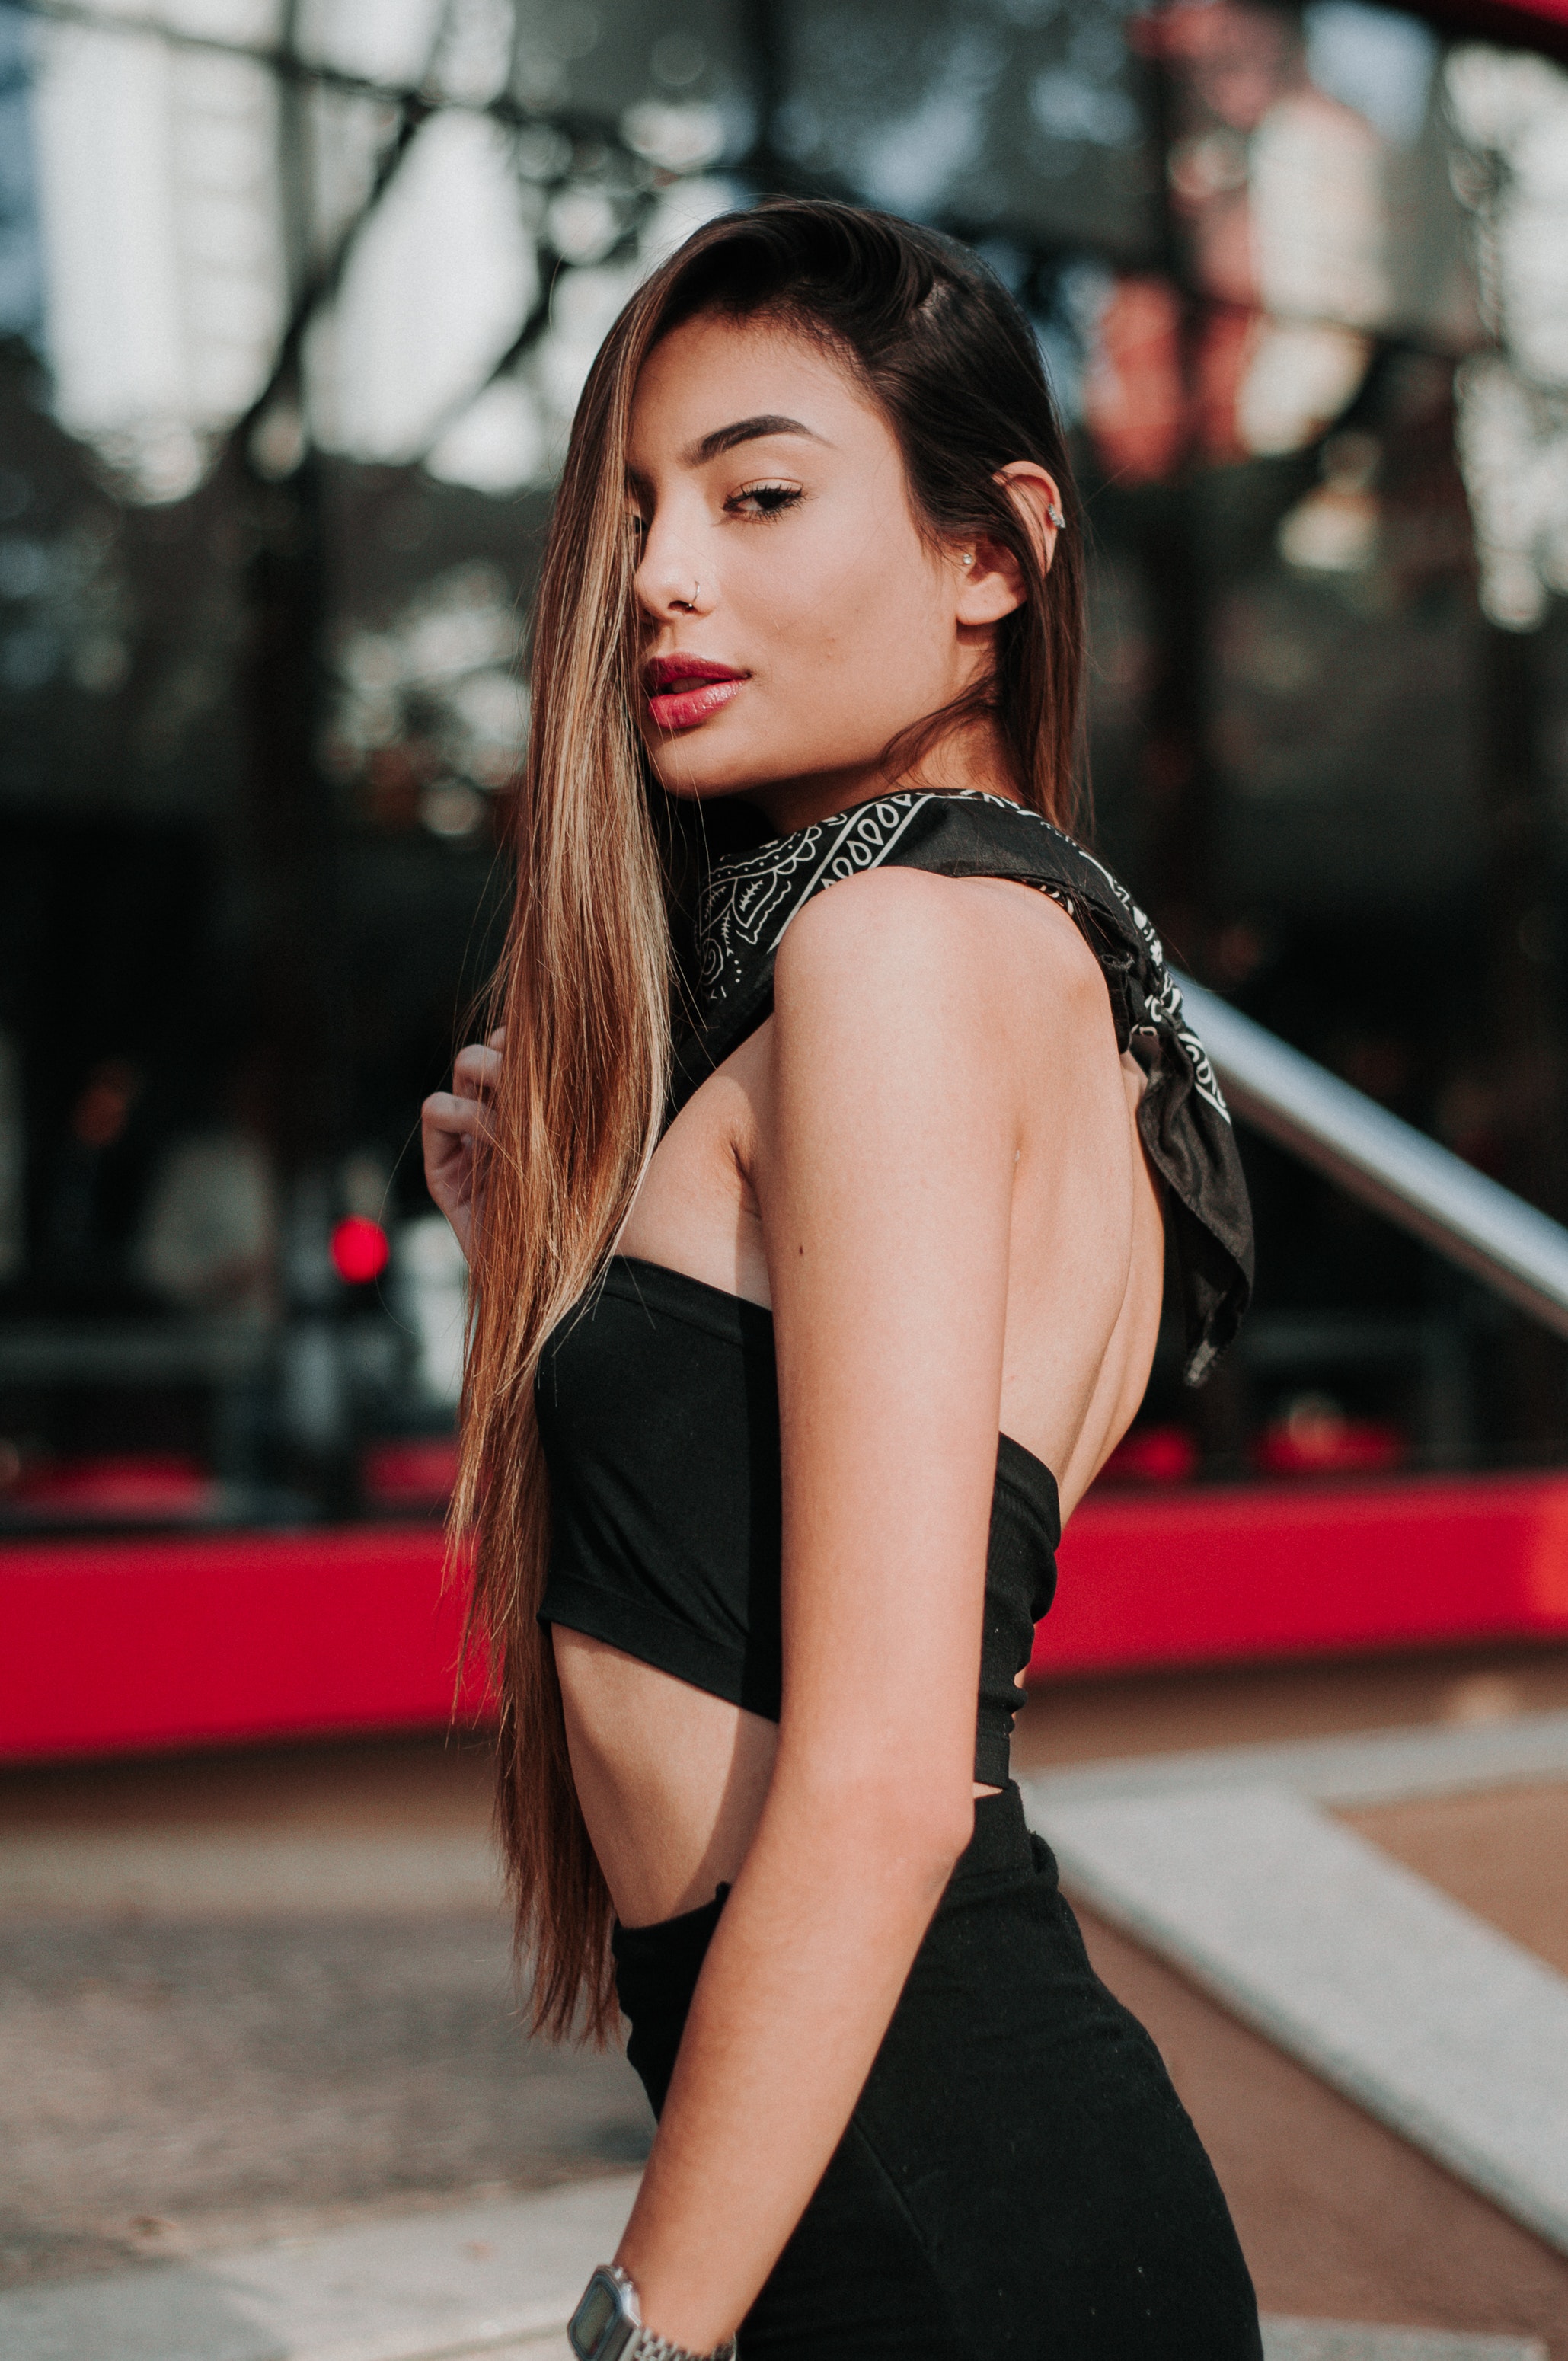
shoulder, clothing, fashion model, beauty, lady, model, fashion, dress, photo shoot, black hair, leg, joint, lip, photography, neck, long hair, human body, little black dress, thigh, brown hair, human leg, waist, fetish model